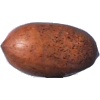
Label: Nut Pecan 1